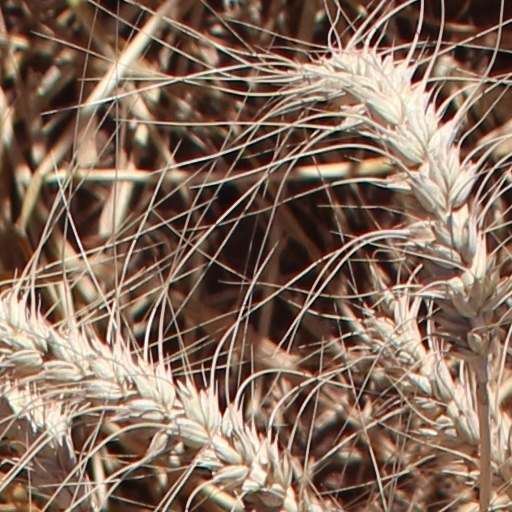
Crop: wheat